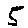
Label: 5